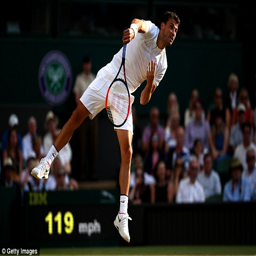
tennis player had come into the match having dropped games